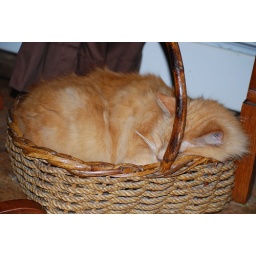
Funny thing is kitty is sleeping in the basket I use to store the dog toys